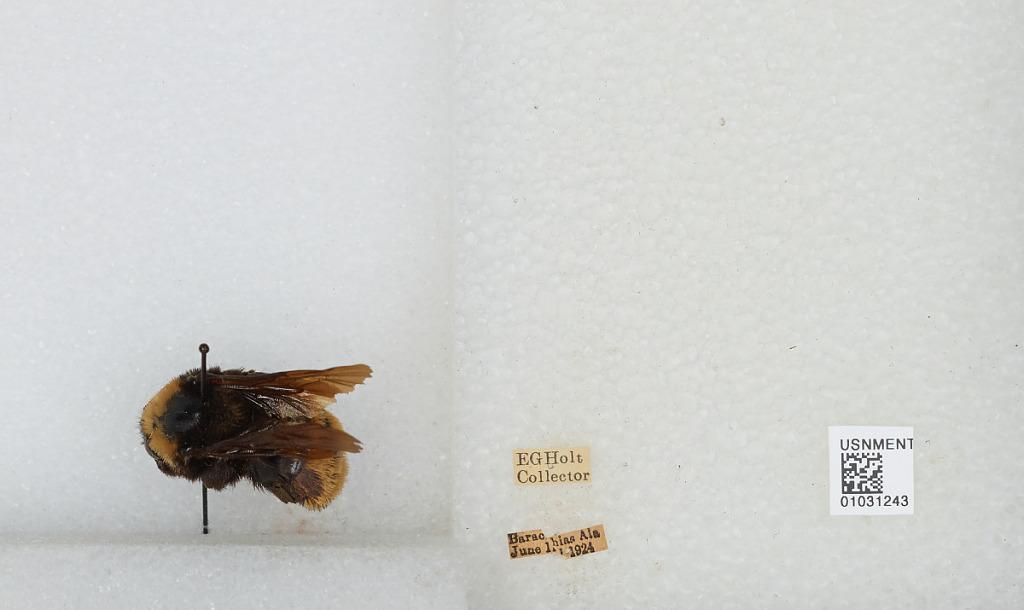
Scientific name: Bombus sp.
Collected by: E. Holt
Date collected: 1924-6-11
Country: United States
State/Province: Alabama
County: Montgomery
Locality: Barachias
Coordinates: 32.2997, -86.1964